Pennal Letter

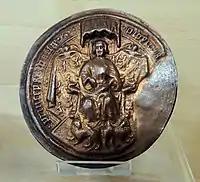
Owain Glyndŵr seal impression

The letter was sent by Owain Glyndŵr in 1406 to the king of France, Charles V asking for assistance in fighting against English rule in Wales. Glyndŵr outlines his hopes to establish an independent Welsh church and the ability of clergy to speak Welsh. He also sets out his plans for founding two universities in Wales.